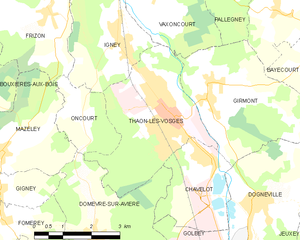
Carte des communes françaises Thaon-les-Vosges
Thaon-les-Vosges est une ancienne commune française située dans le département des Vosges, en région Grand Est, devenue, le 1ᵉʳ janvier 2016, une commune déléguée de la commune nouvelle de Capavenir-Vosges.